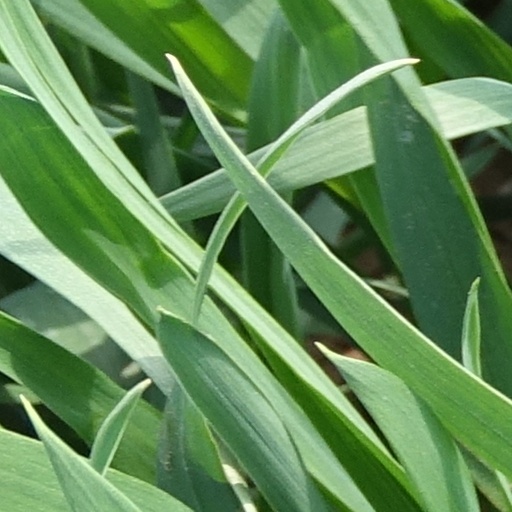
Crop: wheat